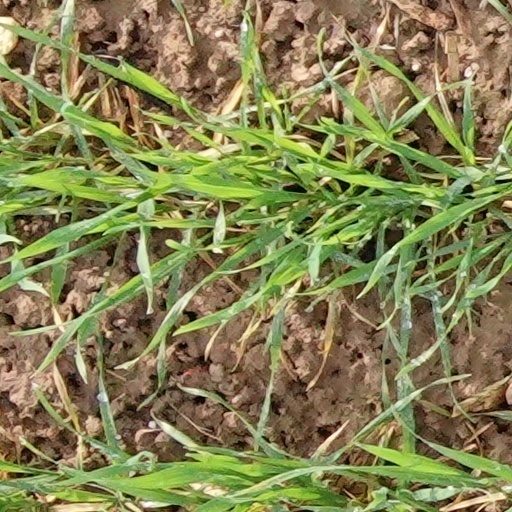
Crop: wheat